Monasterio de la Victoria, Province of Cadiz

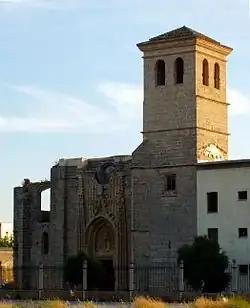

Monasterio de la Victoria is a former monastery located in El Puerto de Santa María, province of Cádiz, southern Spain. It was built in the 16th century by Dukes of Medinaceli. The buildings housed a prison between 1886 and 1981.